Joseph T. Coyle

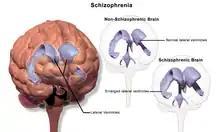
Comparison between a non-schizophrenic brain and a schizophrenic brain

Coyle is the current Director of the Laboratory for Psychiatric and Molecular Neuroscience. Though he has earned recognition for work in numerous areas of neurobiology and psychopharmacology, an area of research that Coyle has earned distinction in is that of the neurotransmitter glutamate. Coyle has studied glutamate's excitatory effects on the brain along with the role this neurotransmitter plays in common mental illnesses, primarily in schizophrenia. A main focus of research for Coyle and his associates is the understanding of the neuromolecular mechanisms underlying psychiatric disorders, being able to understand how these mechanisms affect the brain and overall behavior, as well as aid in development of efficient and effective treatment methods. Coyle focused his attention specifically on schizophrenia and bipolar disorder, Huntington's, and Alzheimer's disease. He was one of the first scientists to ever identify structural abnormalities in bipolar disorder, similar to schizophrenia. Coyle's lab aims to mimic the neuromolecular mechanisms underlying these disorders in model organisms such as mice, who have similar nervous systems to humans. One way they do this is by targeting the N-methyl-D-aspartate receptor (NMDAR), which has a vital role in transmission of excitatory information within numerous brain pathways and structures. Results from these targeted experiments indicated that when genes encoding these NMDARs were altered, the resulting chemical pathways and behavioral traits in the model organisms mimicked those found/seen in schizophrenia patients. Such research can be beneficial to science/medical research because, In doing these experiments, they can target glutamatergic transmission pathways associated with mental illnesses like schizophrenia, and develop treatments that target and reverse/prevent the damage caused by such pathways, as well as provide a better overall understanding of a wide variety of mental conditions. For example, the work Coyle's lab published regarding the role of NMDARs in schizophrenia led to testing of NMDAR-restoring medications, which resulted in reversal of damage to functional pathways, as well as overall improvement in behavior and cognitive abilities.